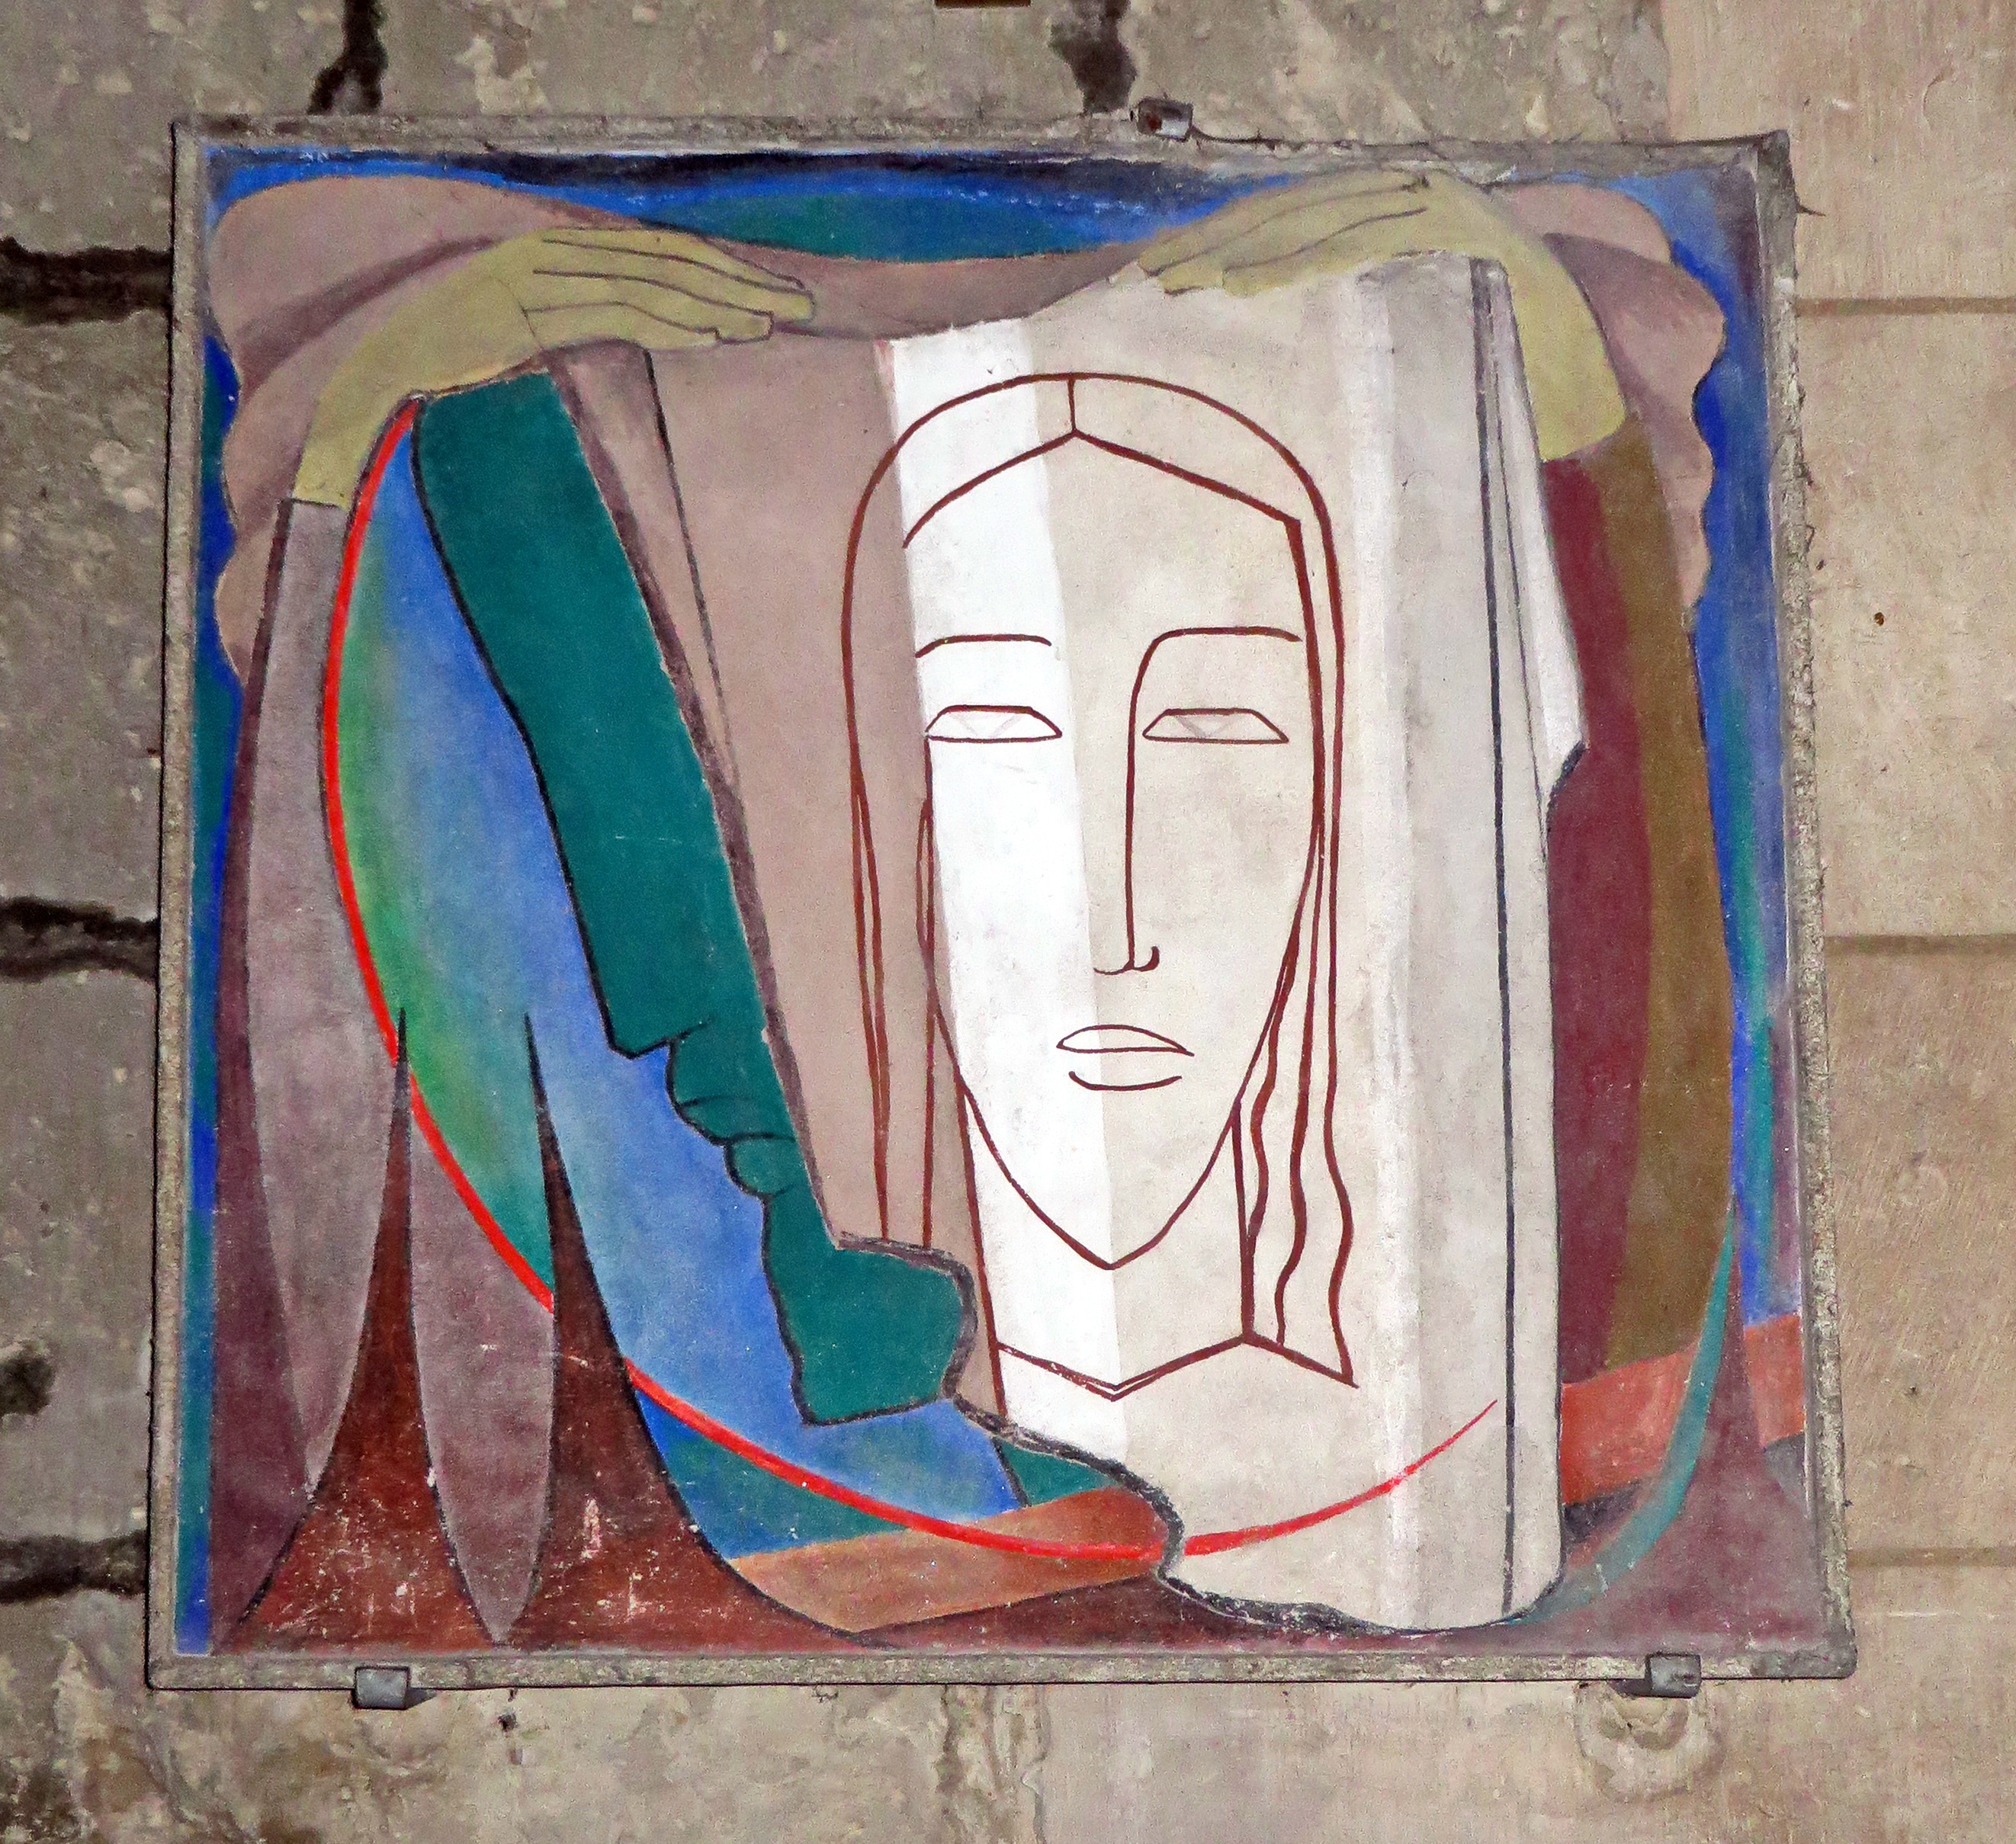
france, color, religion, church, graffiti, painting, street art, art, illustration, faith, mural, way of the cross, modern art, acrylic paint, coucy le ch teau, new art, christian painting